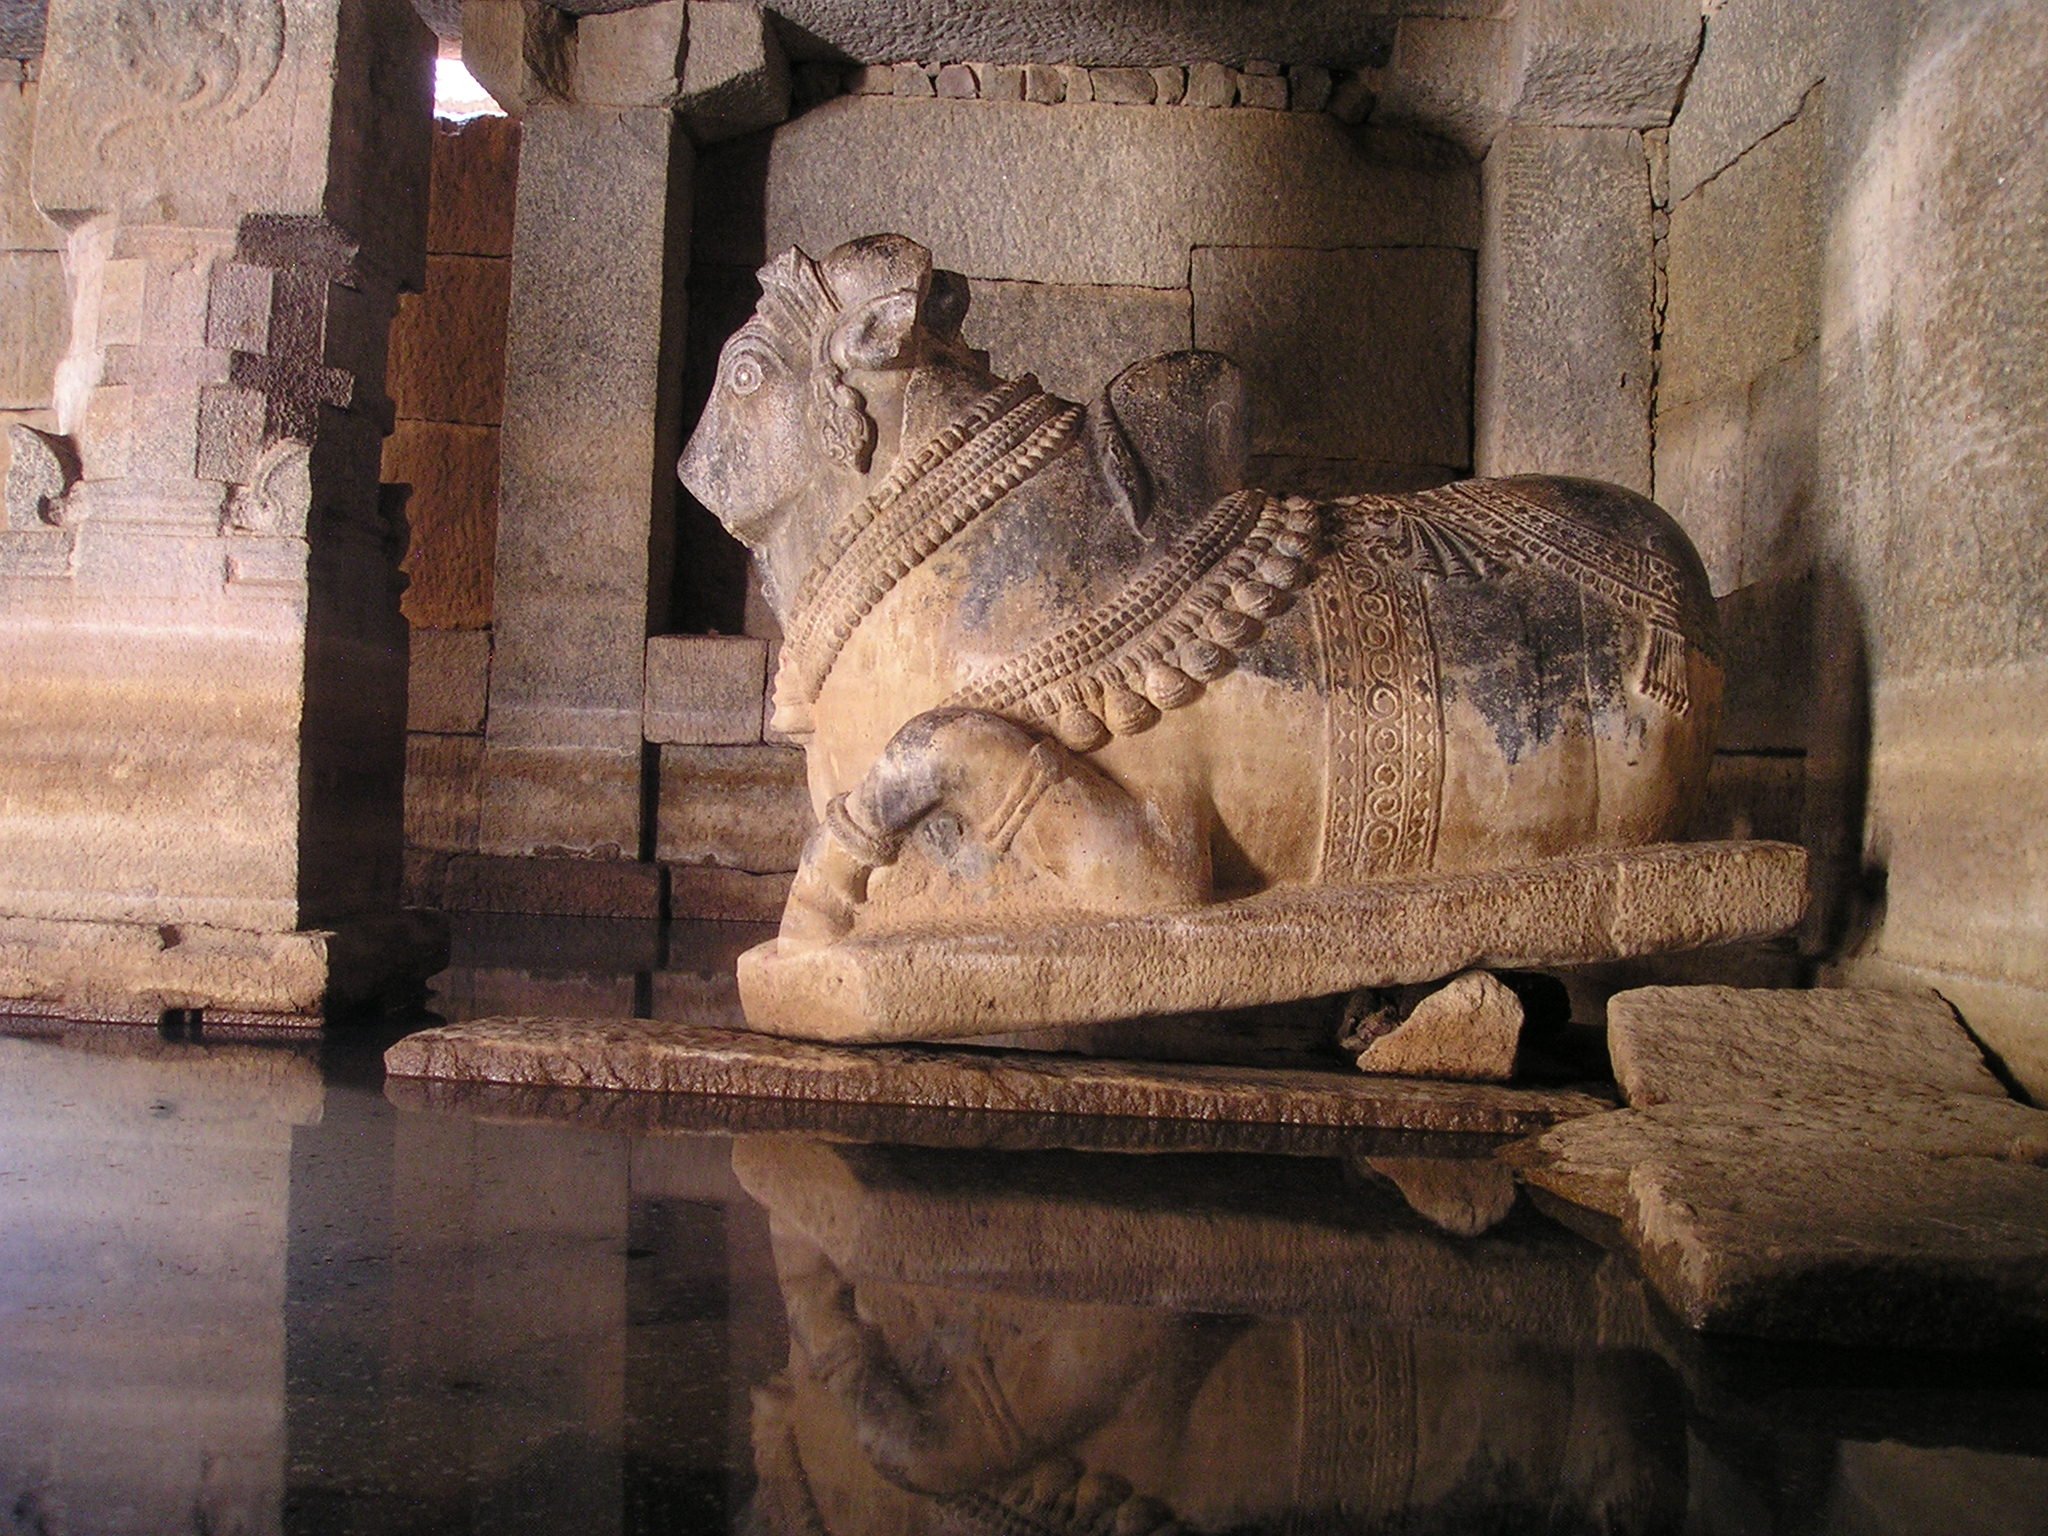
water, wood, monument, statue, zoo, reflection, cow, lion, sculpture, art, temple, india, tourist attraction, carving, mirroring, flooded, ancient history